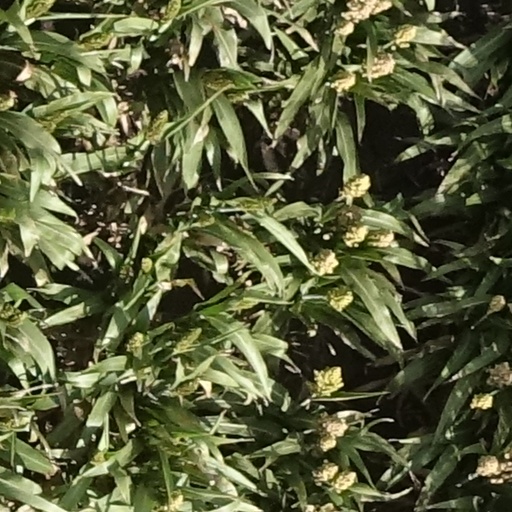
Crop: sorghum